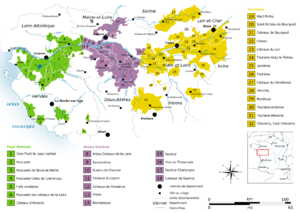
Les régions viticoles de Touraine, d'Anjou et de Basse Loire
Le saumur-champigny est un vin rouge d'appellation d'origine contrôlée produit sur une petite partie du Maine-et-Loire, entre Saumur et Montsoreau. Cette appellation fait partie du vignoble de la vallée de la Loire.
Le saumur est un vin d'appellation d'origine contrôlée produit autour de la ville de Saumur, fait partie du vignoble de la vallée de la Loire. La surface est de 1 400 hectares avec 1 000 hectares de cépage noir et 400 hectares en blanc. Les deux cépages principaux sont le chenin B et le cabernet franc N.
Le jasnières est un vin blanc qui peut se décliner de sec à moelleux d'appellation d'origine contrôlée produit sur les communes de Lhomme et de Ruillé-sur-Loir dans la Sarthe. La superficie de cette appellation représente 127 hectares maximum mais seuls 80ha sont actuellement cultivés. Le chenin B est le seul cépage autorisé.
Le vignoble de la vallée de la Loire est une vaste zone de production de vin en France, regroupant plusieurs régions viticoles. Ces régions produisent des vins blancs secs, demi-secs, moelleux, voire liquoreux, des vins rouges le plus souvent légers et des vins rosés ; on trouve également de nombreux vins effervescents. Toutes ces régions sont situées au bord de la Loire et de ses affluents, et une partie est située dans le Val de Loire..
Le bourgueil est un vin d'appellation d'origine contrôlée produit autour de Bourgueil, en Indre-et-Loire. La surface de vignes représente 1 400 hectares avec comme cépage le cabernet-franc N et le cabernet sauvignon N. Cette AOC produit presque exclusivement des vins rouges avec 2 % de vins rosés.
Le cour-cheverny est un vin blanc d'appellation d'origine contrôlée produit en Loir-et-Cher. La surface de production représente 58 hectares avec comme cépage utilisé le romorantin B.